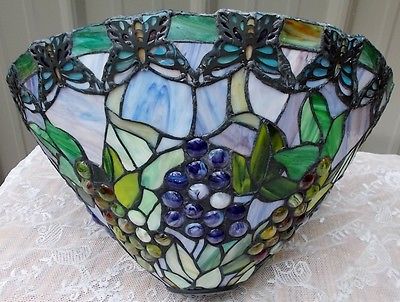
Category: lamp